Yash Kumarr

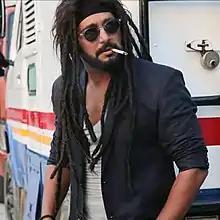
Yash Kumarr during shoot of bhojpuri movie "Shool"

Yash Kumarr, (born 12 February 1985) is an Indian actor and producer, who works primarily in Bhojpuri language films, mainly in lead roles. He has also worked as lead in several south Indian and Bollywood films.